Jamestown, Western Cape

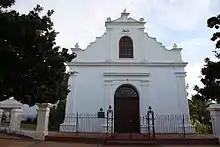
Rhenish Mission Church in Stellenbosch where Jacob Weber served as minister

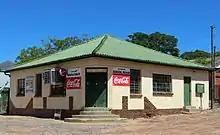
General Dealer on Webersvallei Road opened by JGC Williams in 1946

The village was named after James Rattray (1859–1938), a Stellenbosch businessman who owned a butchery in Dorp Street. He was the grandson of Scottish teacher James Rattray (c. 1795–1864) who immigrated to the Cape Colony in 1822, one of several British people recruited to the colony by Scottish missionary George Thom at the request of the governor Lord Charles Somerset. In 1902 Rattray and Rhenish missionary Jacob Weber (1856–1937), who was born in Lennep in Germany and sent to Stellenbosch in 1882, acquired a portion of the Blaauwklippen farm. The land was divided into plots and sold to coloured families, and most of the associated debt was paid off within twenty years. Street names such as Everbearing, Festival, Nared, Pajaro, Rolinda, Tiobelle, Titan, Torrey, Tribute and Whiteheart in the residential area are based on strawberry varieties, after the main crop grown there since 1902. Other crops grown there include beans, lettuce, potatoes and tomatoes.